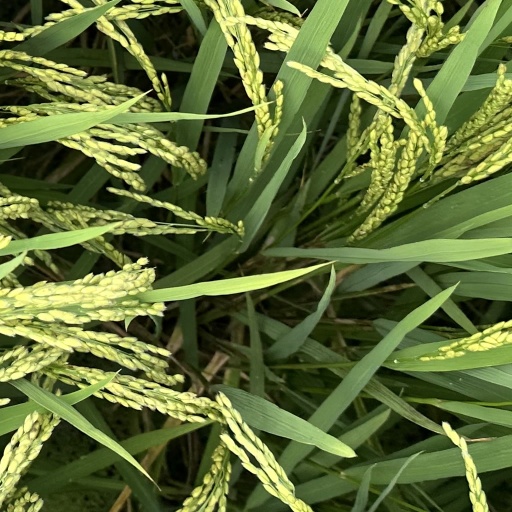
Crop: rice